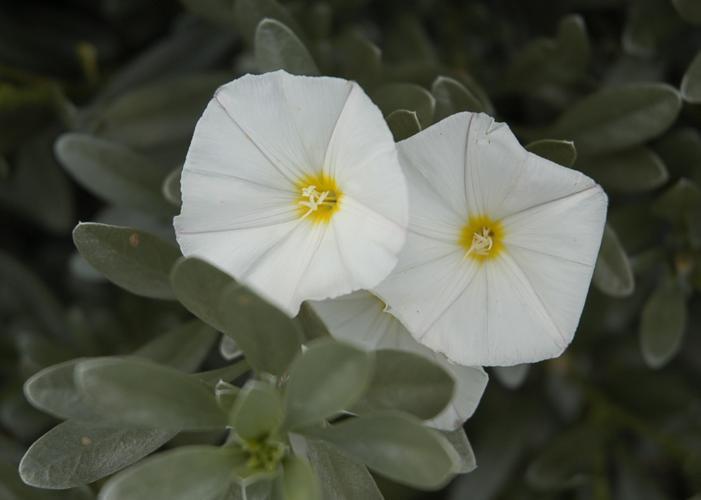
Label: silverbush